The Face (American TV series) season 2

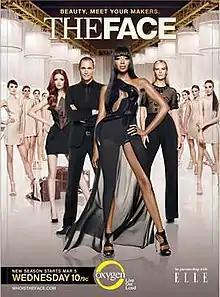
Promotional poster

The second season of The Face premiered on March 5, 2014 on Oxygen. The season followed three supermodel coaches as they competed with each other to find 'the face' of Frédéric Fekkai's hair care brand by the same name.